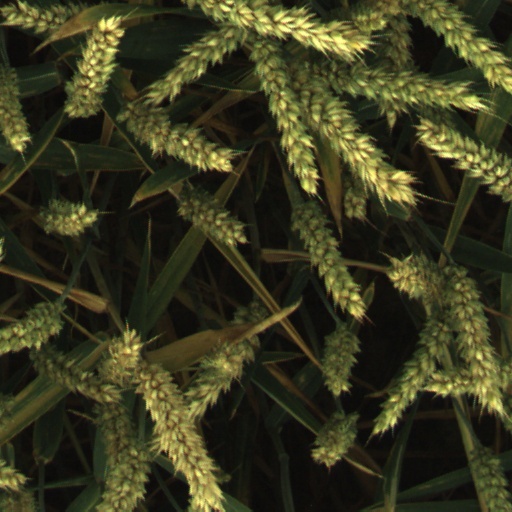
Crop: wheat